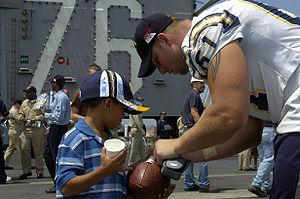
Nick Hardwick, né le 19 juillet 1957, est un haut fonctionnaire britannique. Depuis juillet 2010, il est l'inspecteur en chef du Prison Service.